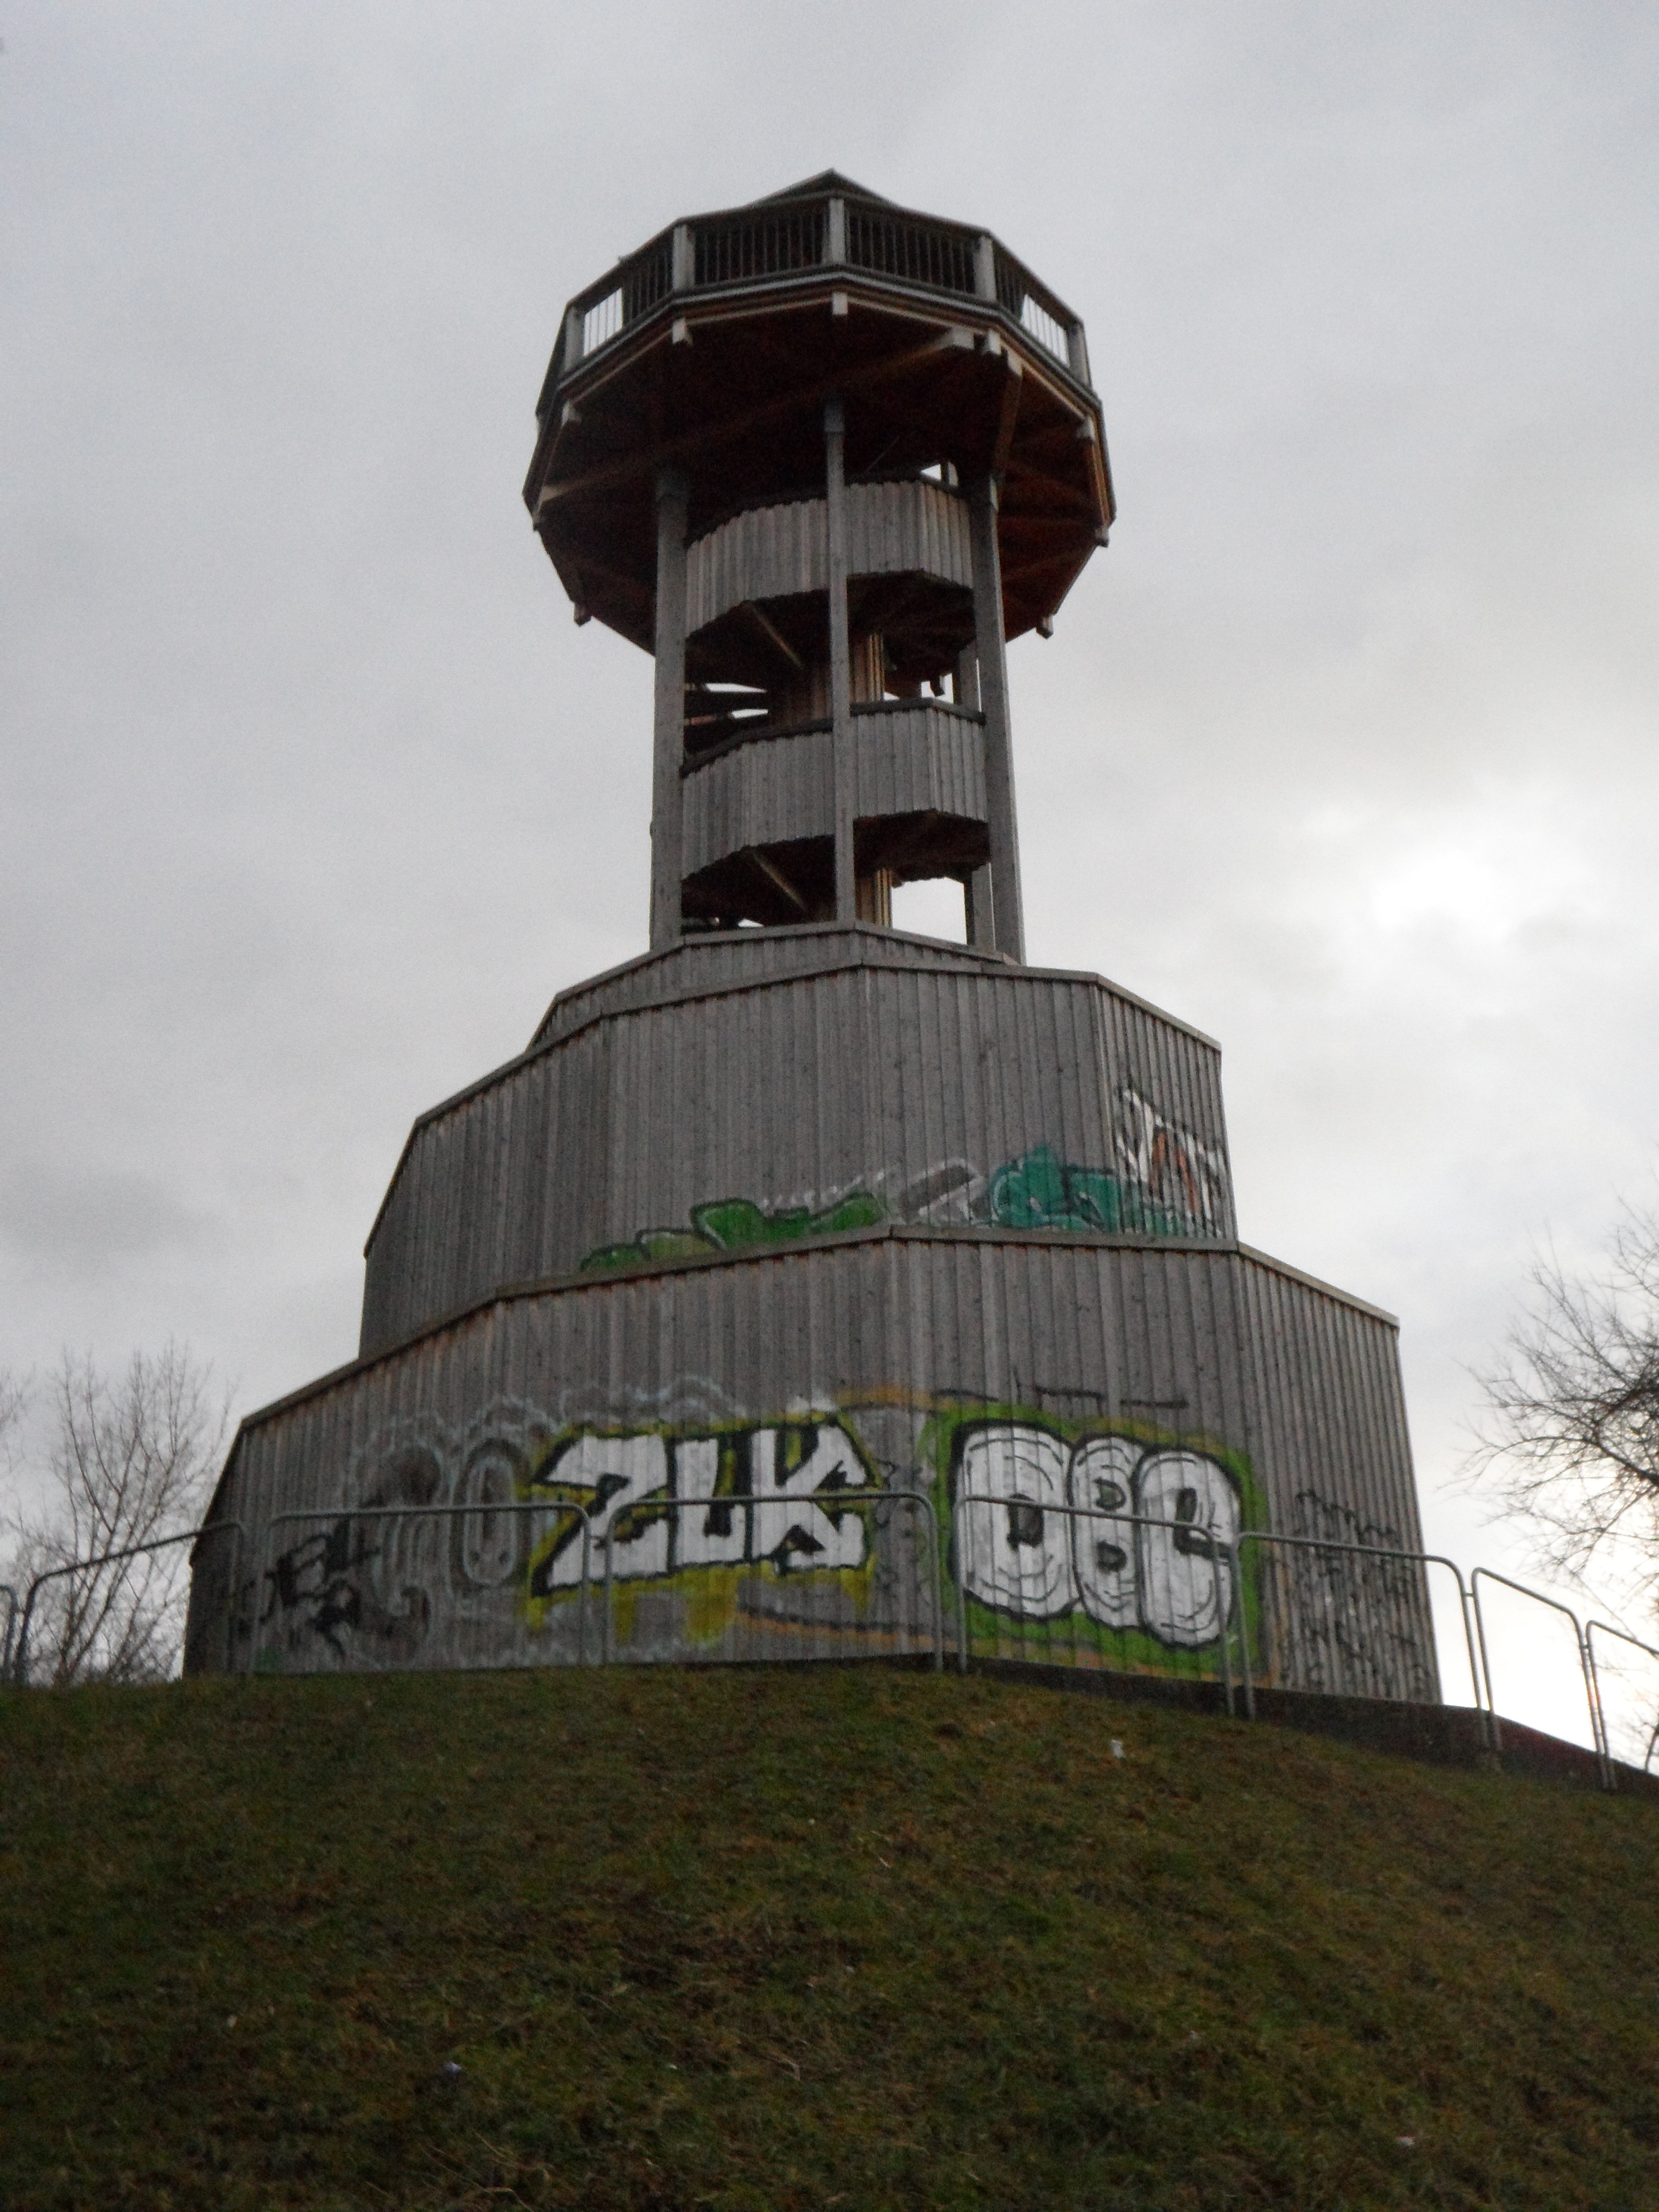
lighthouse, architecture, wood, view, building, lookout, high, tower, park, landmark, modern, spiral staircase, water tower, woods, stairs, top, freiburg, sublime, observation tower, green area, recreation complex, control tower, state garden show